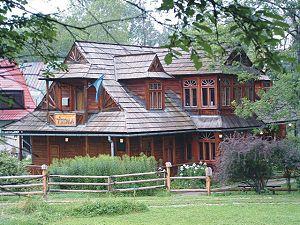
Karol Szymanowski est un compositeur, pianiste et musicographe polonais né le 6 octobre 1882 à Tymochivka et mort le 29 mars 1937 à Lausanne.